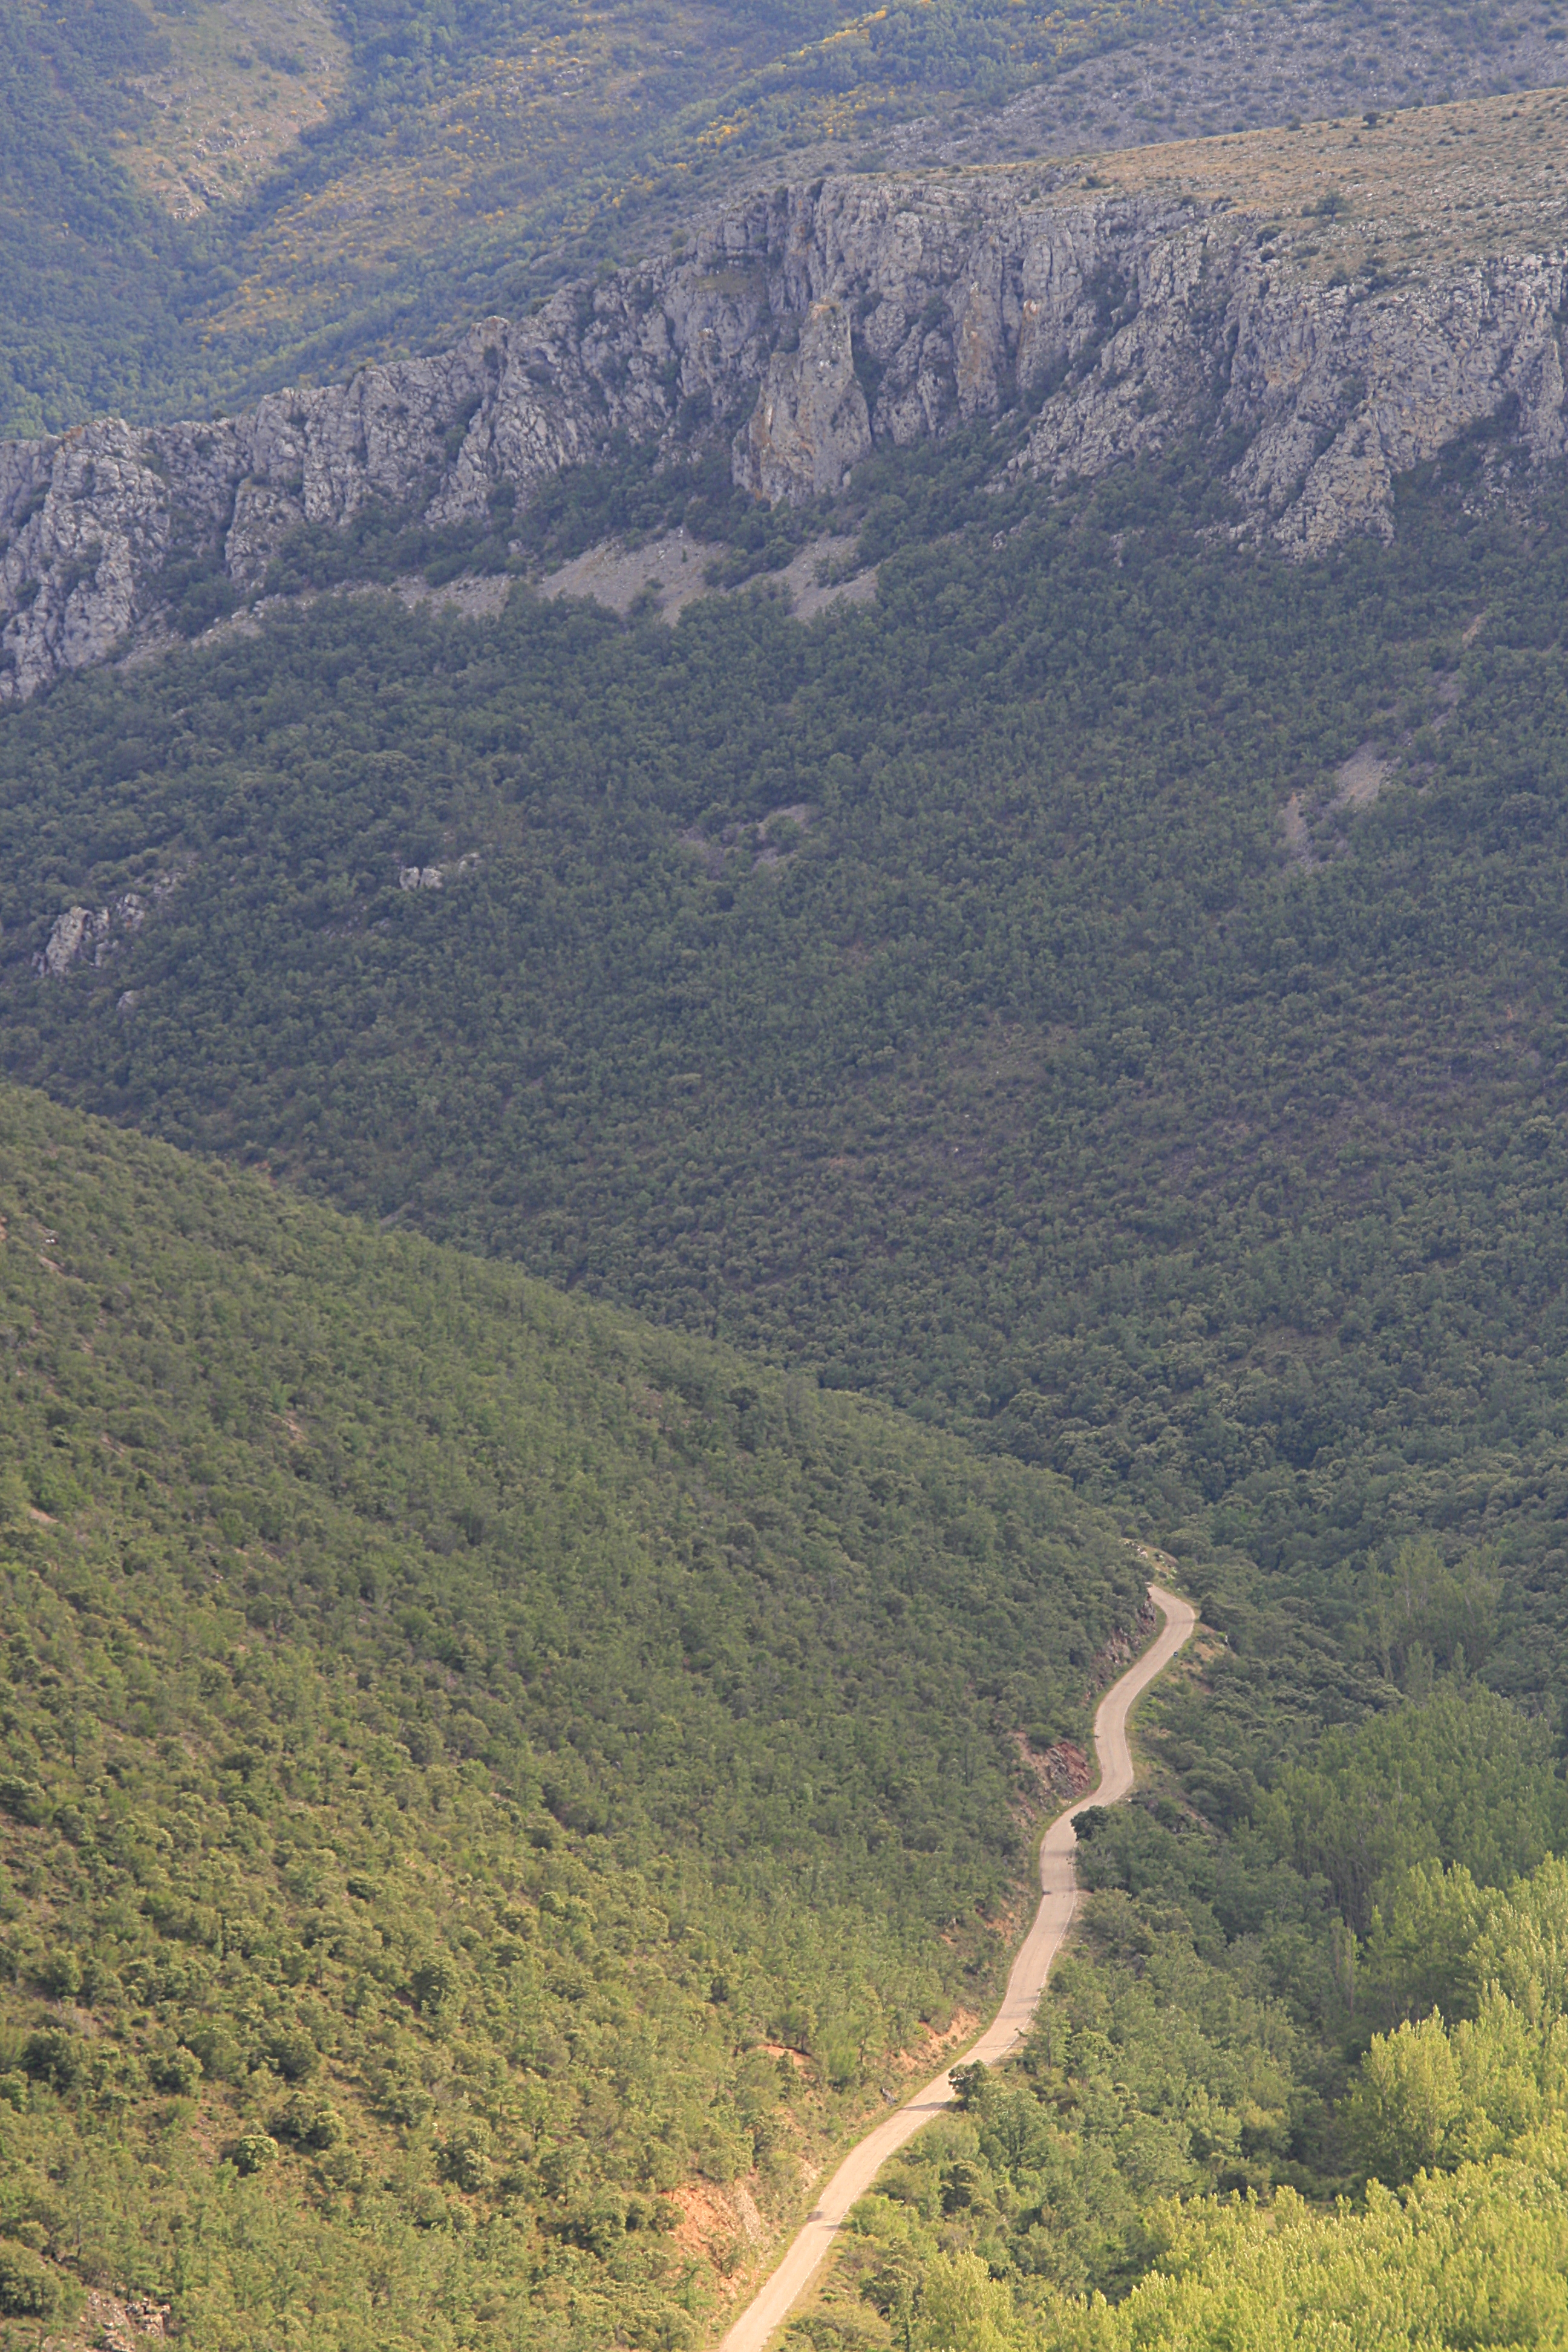
landscape, tree, forest, wilderness, mountain, hill, adventure, valley, mountain range, cliff, terrain, ridge, plateau, soria, moncayo, berat n, mueladeberat n, aerial photography, mountain pass, mountainous landforms